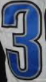
Number: 3